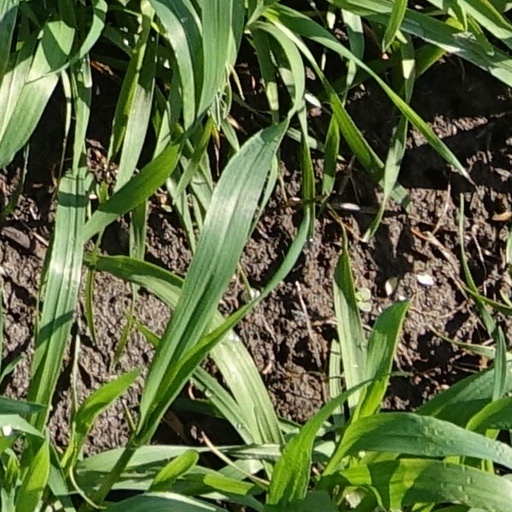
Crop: wheat